Ian Miller (illustrator)

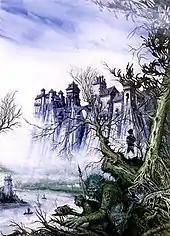
"Death on the Reik", which featured as the cover of the Warhammer Fantasy Roleplay campaign instalment of the same name, and exhibiting Miller's line and wash method, restricted use of colour and the 'gnarled trees' Patrick Woodroffe refers to below.

Miller is well known for his work for the Fighting Fantasy gamebooks which rose to popularity in the mid-1980s, providing covers for early titles in the series like "The Citadel of Chaos", "House of Hell" and "Creature of Havoc". He has also contributed to the Games Workshop-published fantasy gaming periodical White Dwarf in which he was featured in an "Illuminations" exposé in issue 86, and provided numerous illustrations for various role-playing and war gaming books and supplements published by Games Workshop during the latter half of the 1980s, including the covers for "Terror of the Lichmaster", "Death on the Reik" and "Warhammer City" for Warhammer, and a host of illustrations for the "Realm of Chaos" supplement and the first edition of